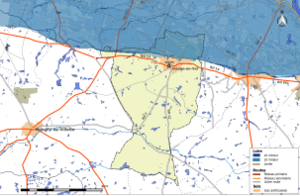
Zone inondable et réseaux hydrographique et routier de la commune de Vienne-en-Val.
Vienne-en-Val est une commune française située dans le département du Loiret en région Centre-Val de Loire.